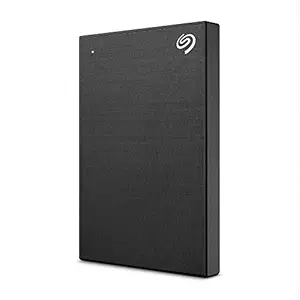
Seagate One Touch 2TB External HDD with Password Protection – Black
Category: Computers&Accessories
Price: 5799 (list price: 7999)
Rating: 4.5 (50,273 ratings)
About this product: Digital Storage Capacity - 2TB; Safely and easily manage 2 TB of photos, videos, movies, and more with hardware encrypted password-protection|Form Factor - 2.5 Inches, Hardware Interface - USB 3.0, Drive RPM - 5400|Password protected - Yes; Get an extra layer of protection for your data with the included 3 year Rescue Data Recovery Services|The perfect external hard drive for Windows or Mac, simply back up files with a single click or schedule automatic daily, weekly or monthly backups. Reformatting may be required for use with Time Machine.|The perfect compliment to personal aesthetic, this portable external hard drive features a minimalist brushed metal enclosure|Edit, manage, and share photos with a four-month membership to Adobe Creative Cloud Photography plan and one-year complimentary subscription to Mylio Create.